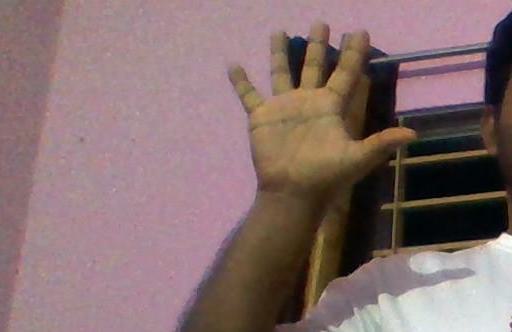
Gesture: palm